Mansfield, Victoria

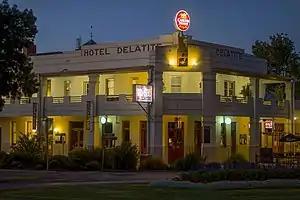
The Delatite Hotel Mansfield 2021

The traditional owners of the Mansfield region are the Yowengillum clan of the Taungurung people. They also inhabited Alexandra and the Upper Goulburn River.